Morton Dimondstein

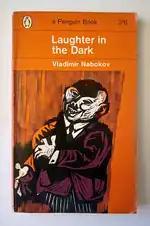
The 1963 cover of Laughter in the Dark by Vladimir Nobokov as illustrated by Morton Dimondstein in woodcut style.

While in Mexico, Dimondstein was a member of the artist print collective, the Taller de Gráfica Popular, a collective founded in 1937 by artists Leopoldo Méndez, Pablo O'Higgins, and Luis Arenal. During his three years in Mexico, Dimondstein also worked as a staff artist and instructor in visual education for UNESCO